Danica Kragic

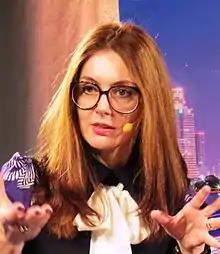
Kragic

Danica Kragic (born c. 1971) is a professor of computer science from the Royal Institute of Technology (KTH), Stockholm, Sweden. She was named Fellow of the Institute of Electrical and Electronics Engineers (IEEE) in 2016 "for contributions to vision-based systems and robotic object manipulation".